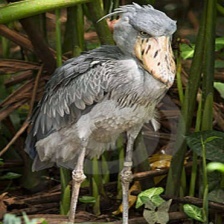
Species: SHOEBILL
Scientific name: BALAENICEPS REX